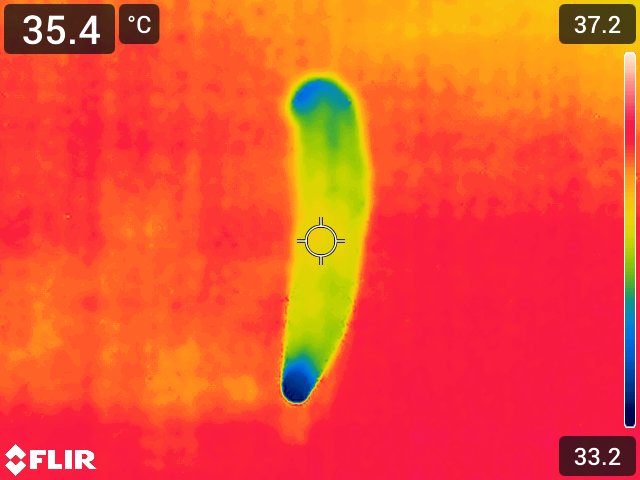
Maturity: over_matured